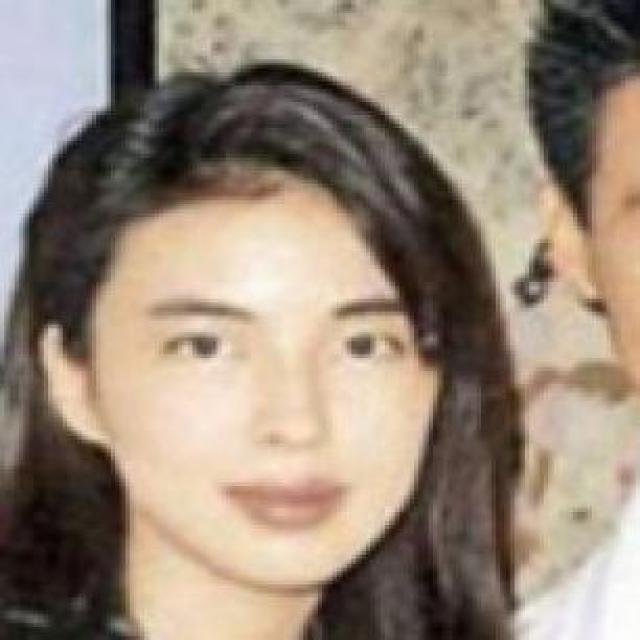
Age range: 21-44